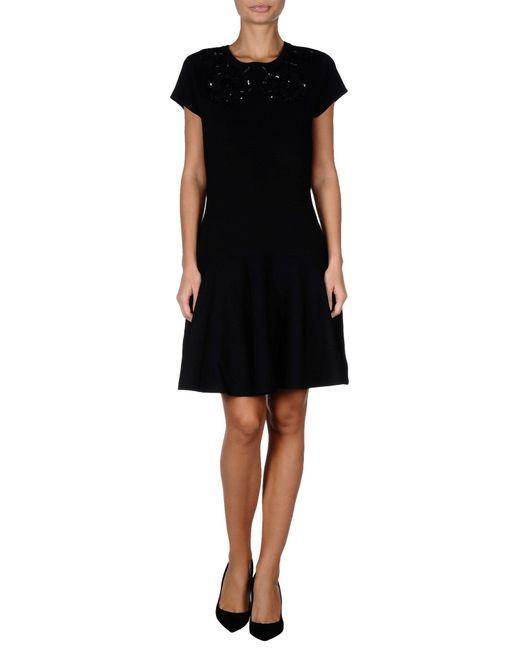
Schwarzes Midikleid mit halben Ärmeln für Damen